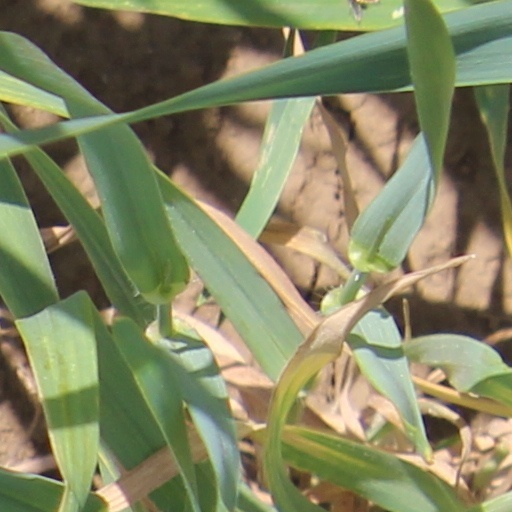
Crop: wheat